Takanawa

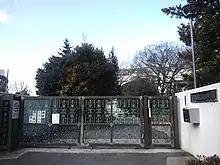
Takamatsu Junior High School

Tanakawa 1-chōme 6-27 ban and 2-4-chōme are zoned to Takanawadai Elementary School and . Takanawa 1-chōme 1-3-ban are zoned to Shirogane-no-oka Gakuen for elementary and junior high school. Takanawa 1-chōme 4-5-ban are zoned to Mita Elementary School and Mita Junior High School.